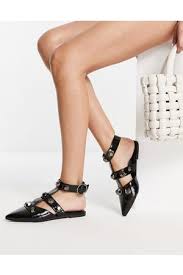
Label: Ballet Flat